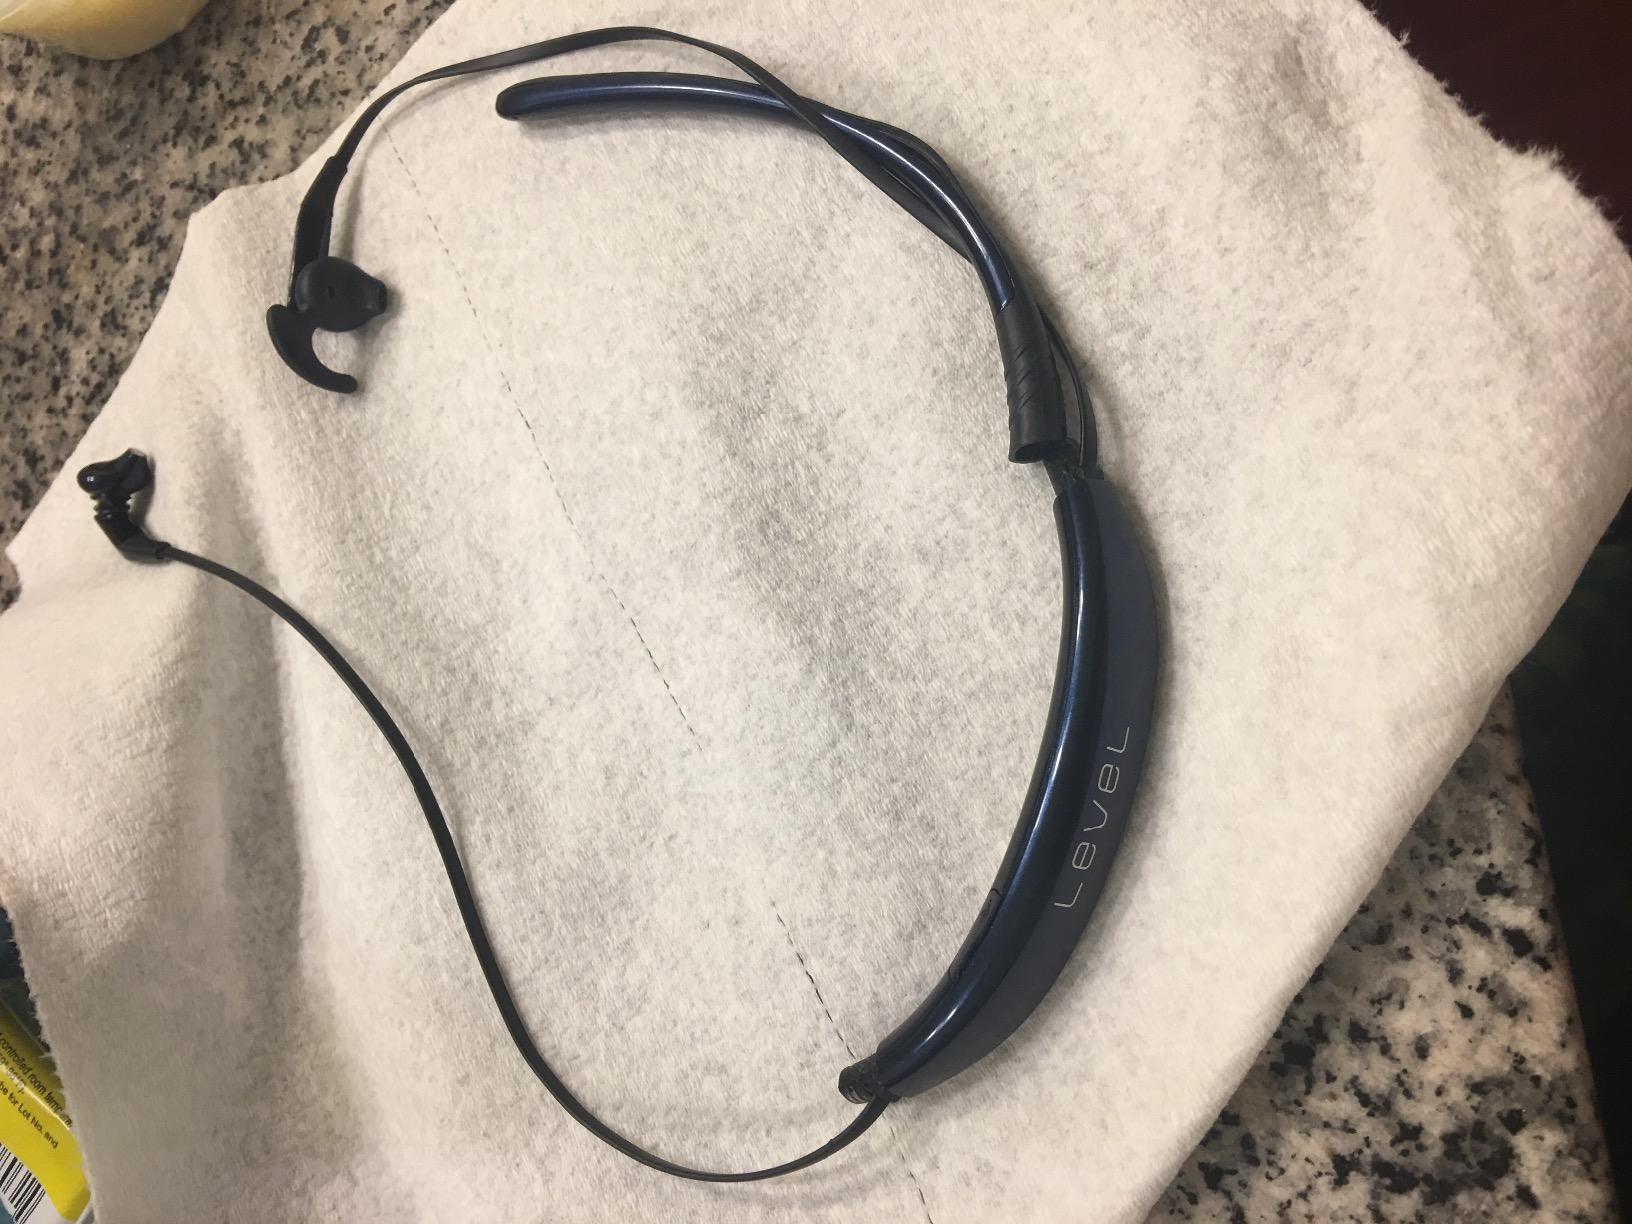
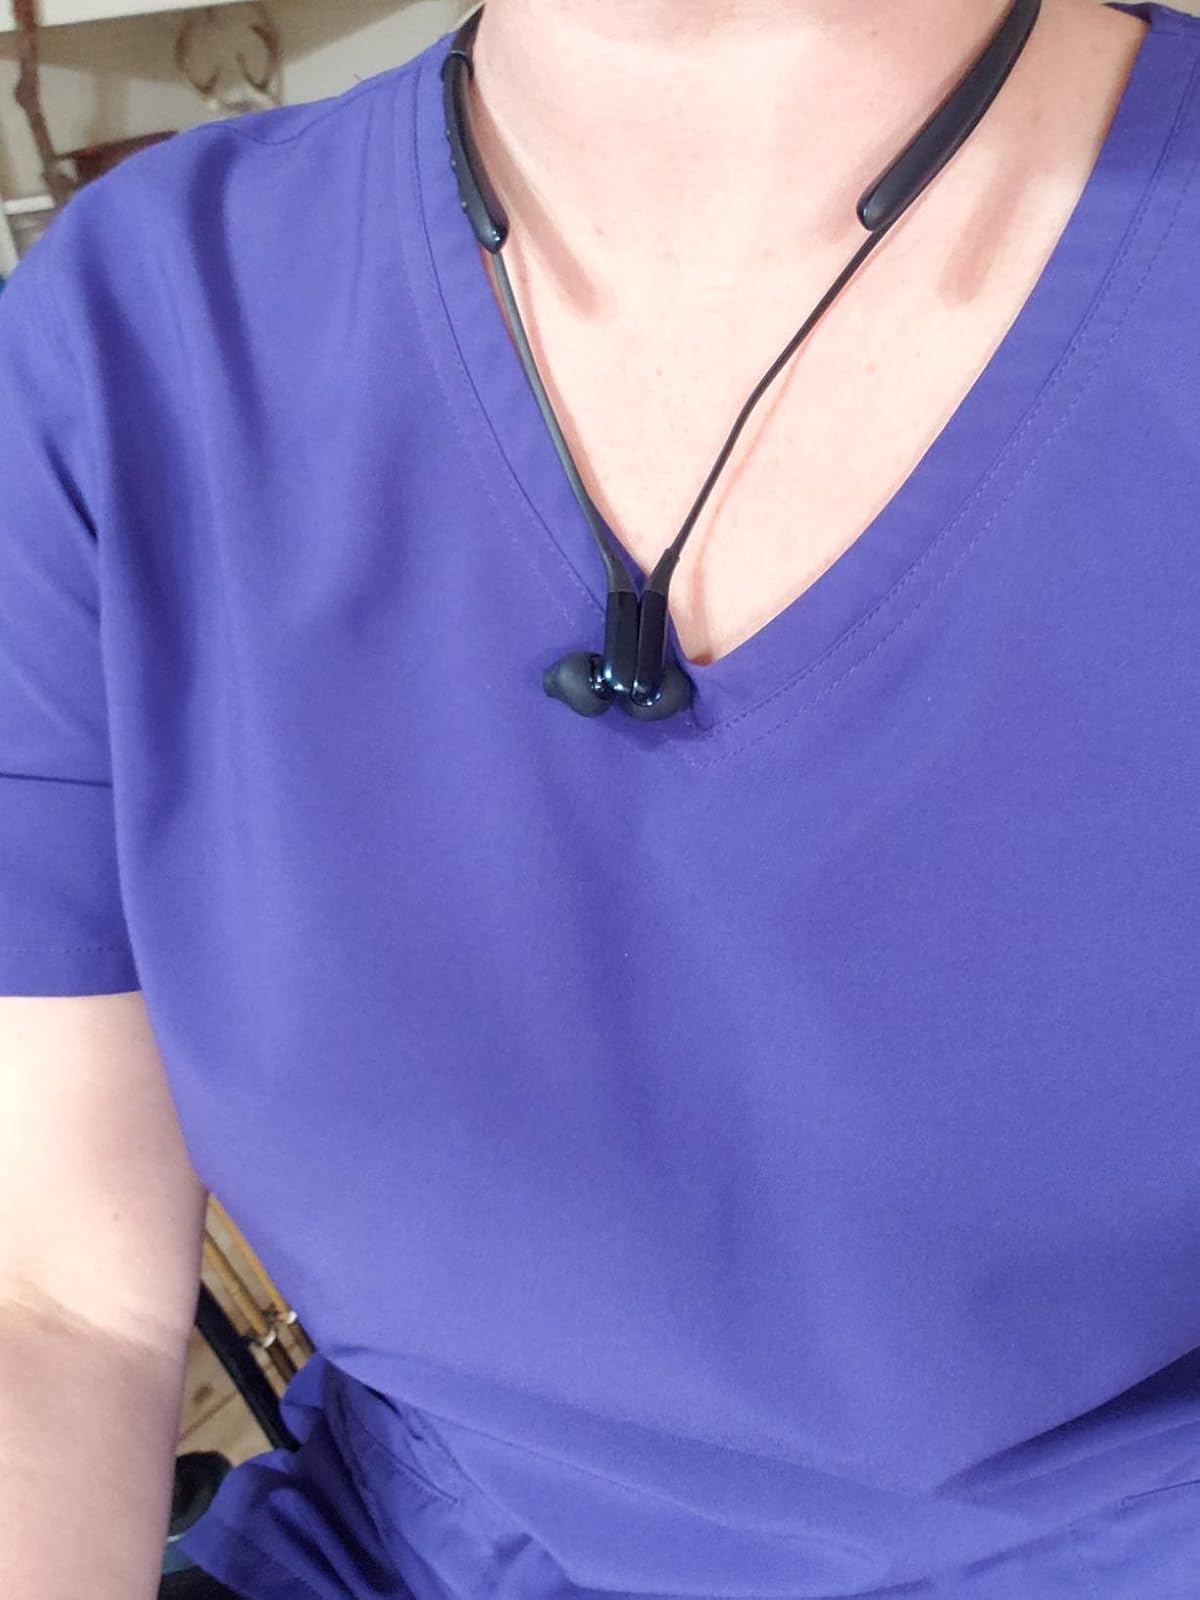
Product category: headphones
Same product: yes